Ruthmere Mansion

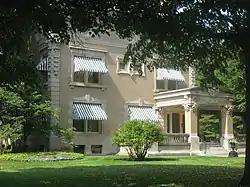
Front of the Beardsley House

Ruthmere, formerly the Albert and Elizabeth Beardsley Residence, is a three-story Beaux-Arts mansion that is the most prominent historic residence in Elkhart, Indiana, United States. Built in 1910, the Ruthmere Mansion is now open to the public as a museum, along with the neighboring Dr. Havilah Beardsley House.